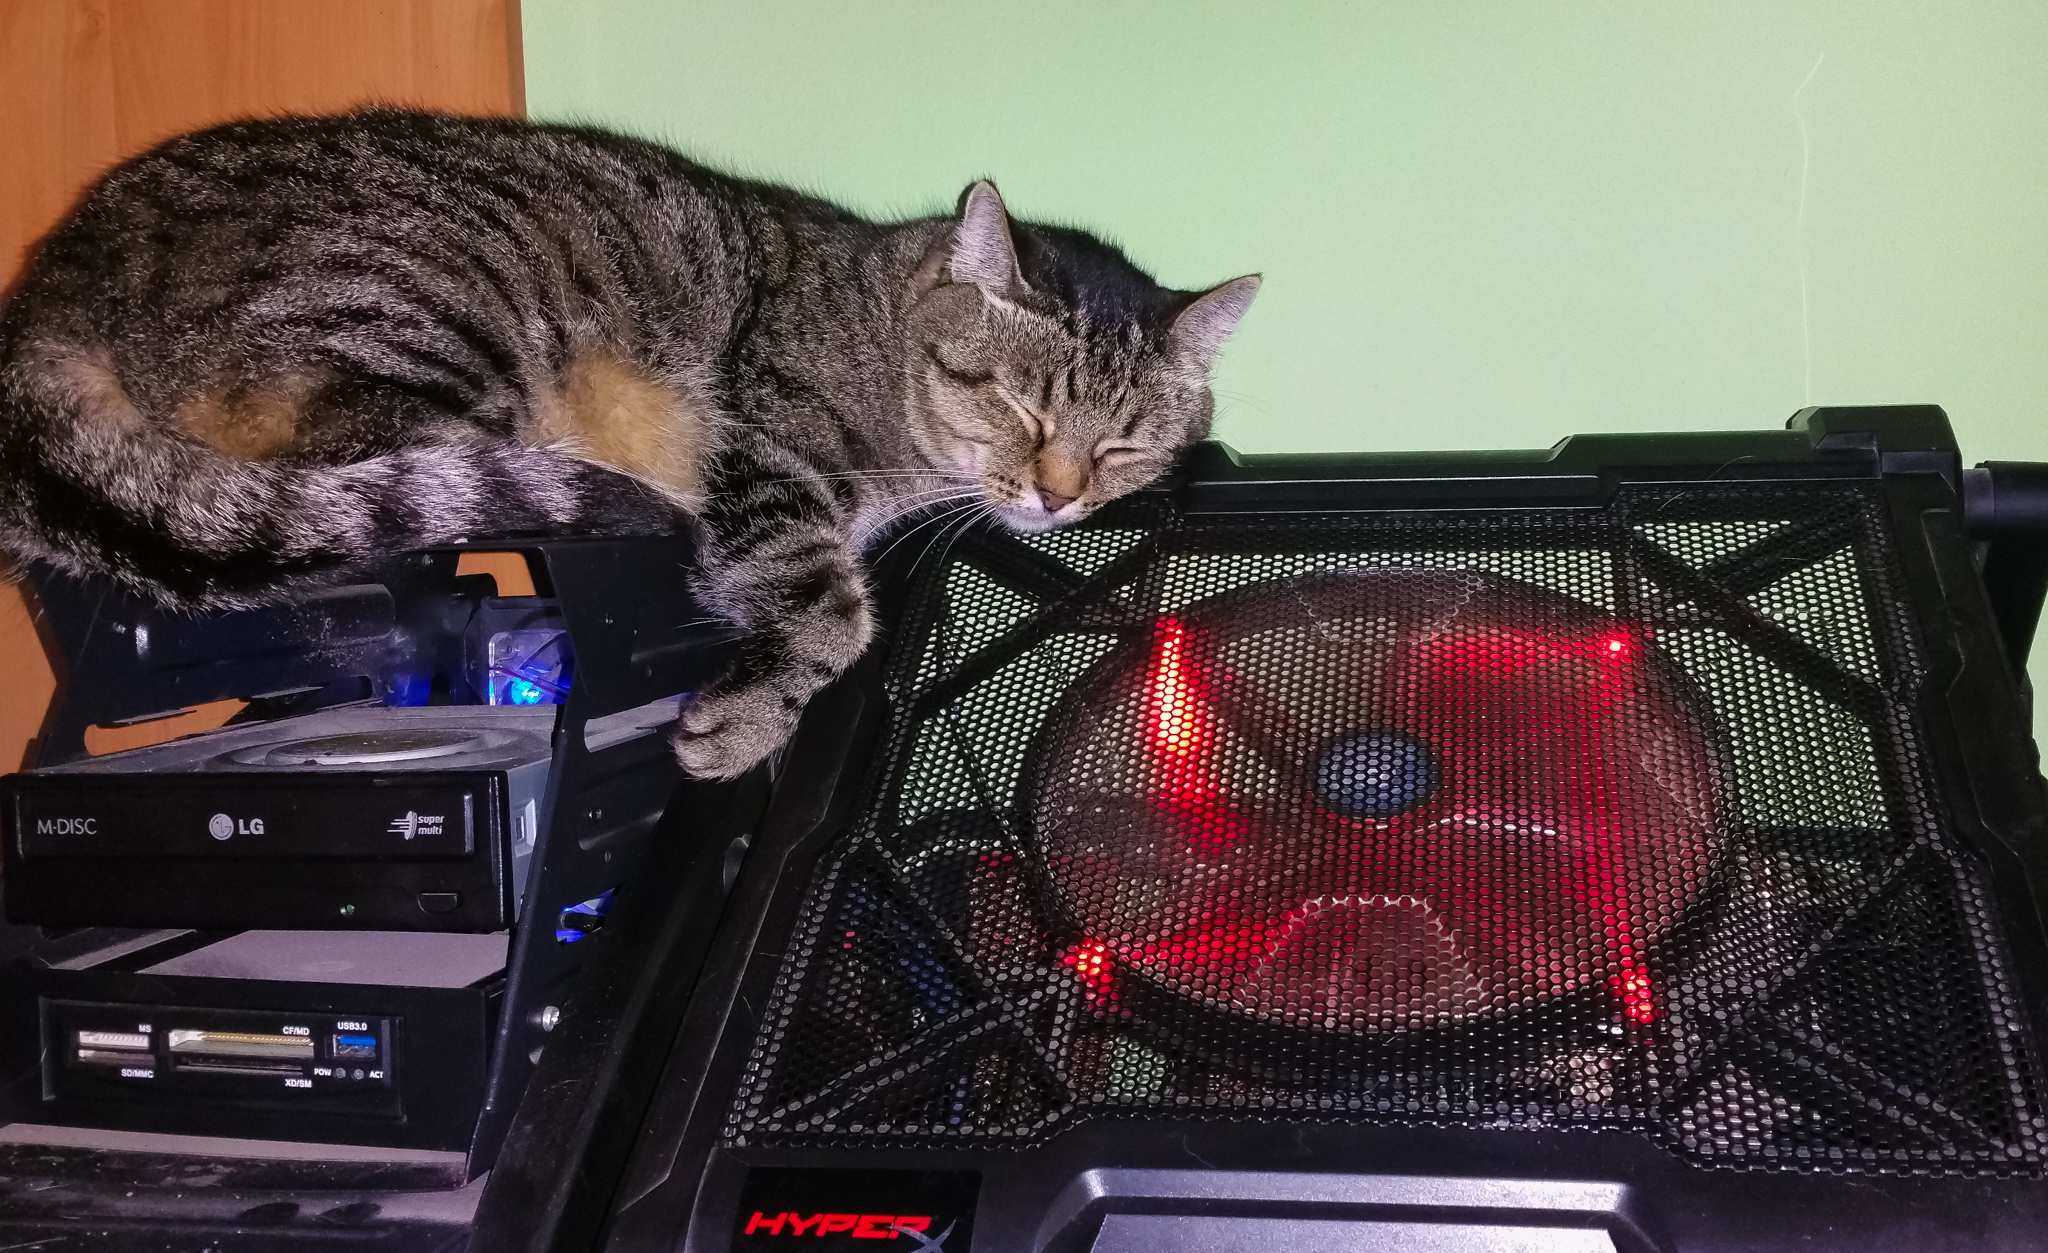
cat, cats, samsung, animals, gatos, animales, note4, samsunggalaxynote4, samsungnote4, small to medium sized cats, cat like mammal